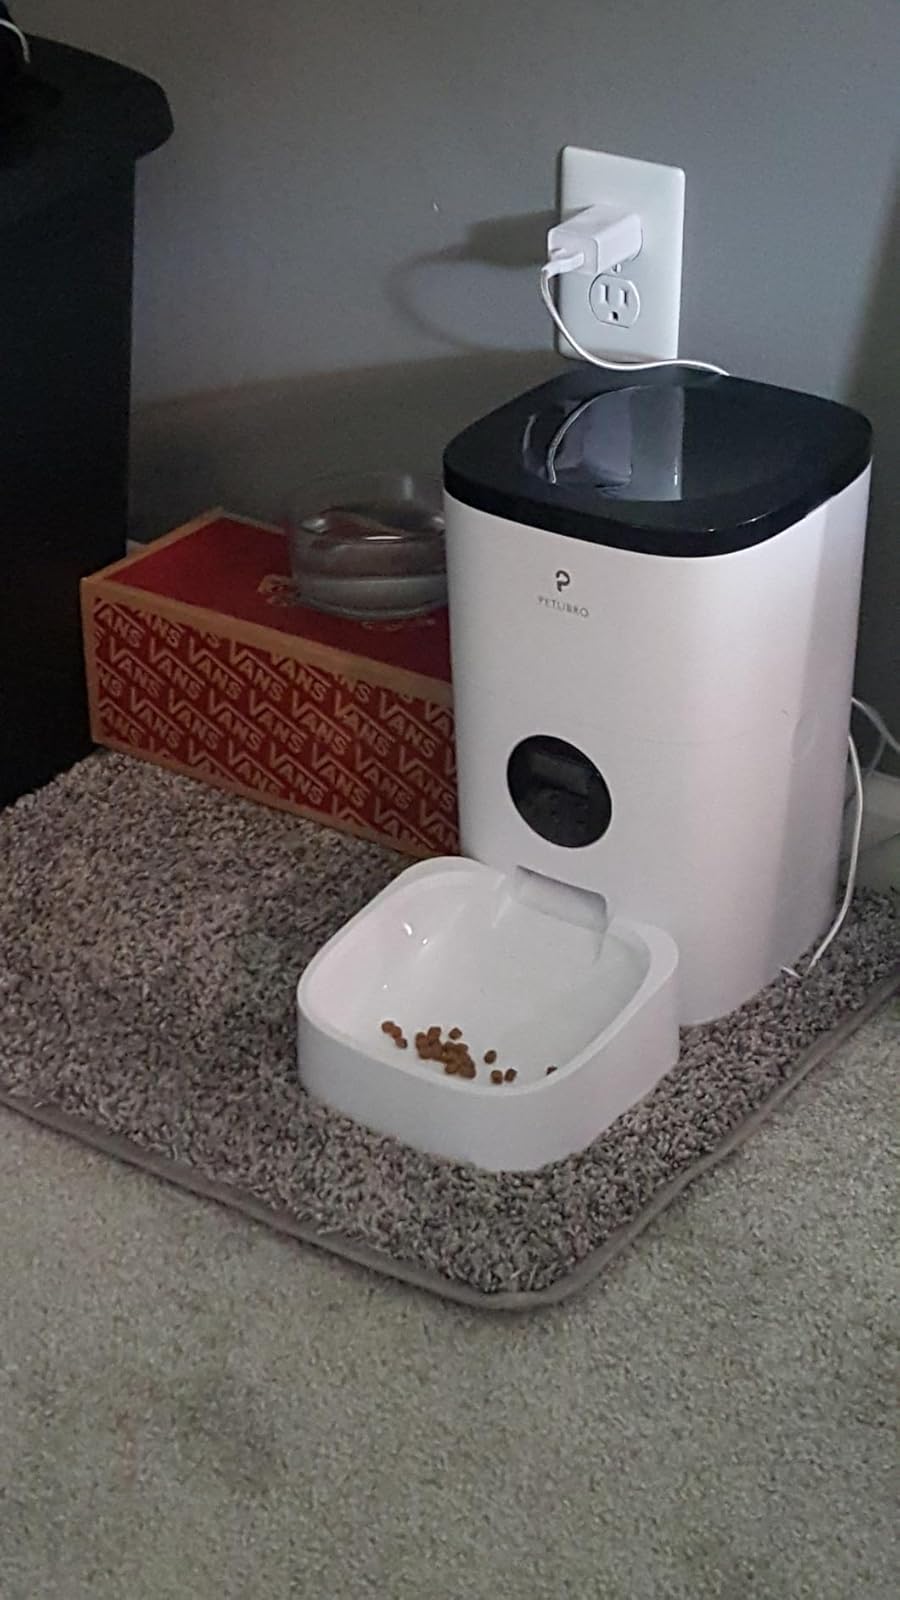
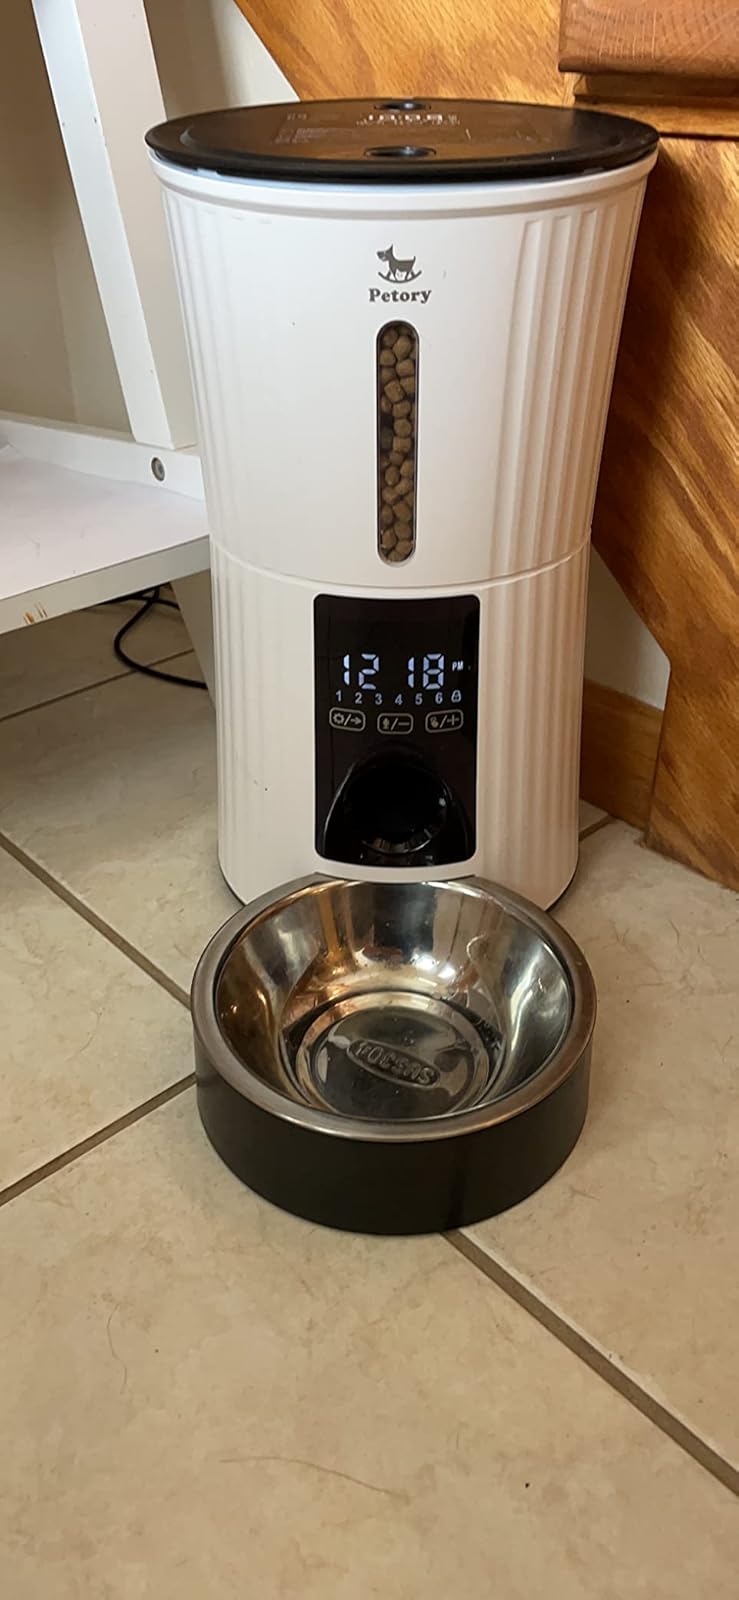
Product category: items_feeder
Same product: no